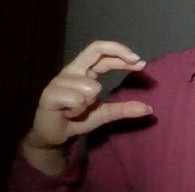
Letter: thal